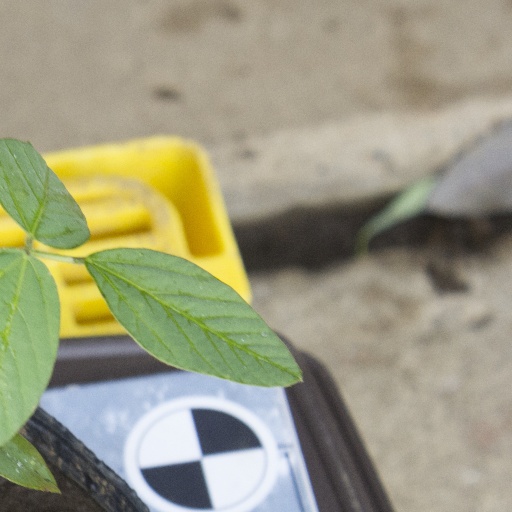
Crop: soybean